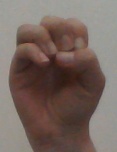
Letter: ha